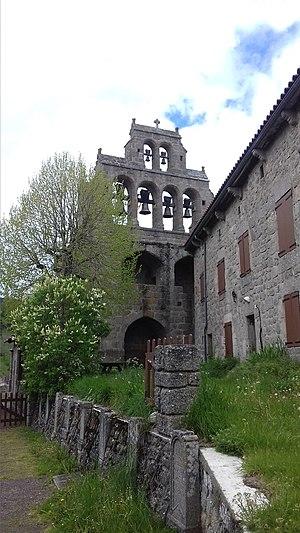
Chanaleilles est une commune française, située dans le département de la Haute-Loire en région Auvergne-Rhône-Alpes, dans la Margeride, aux confins de la Lozère, à une vingtaine de kilomètres de Saugues.